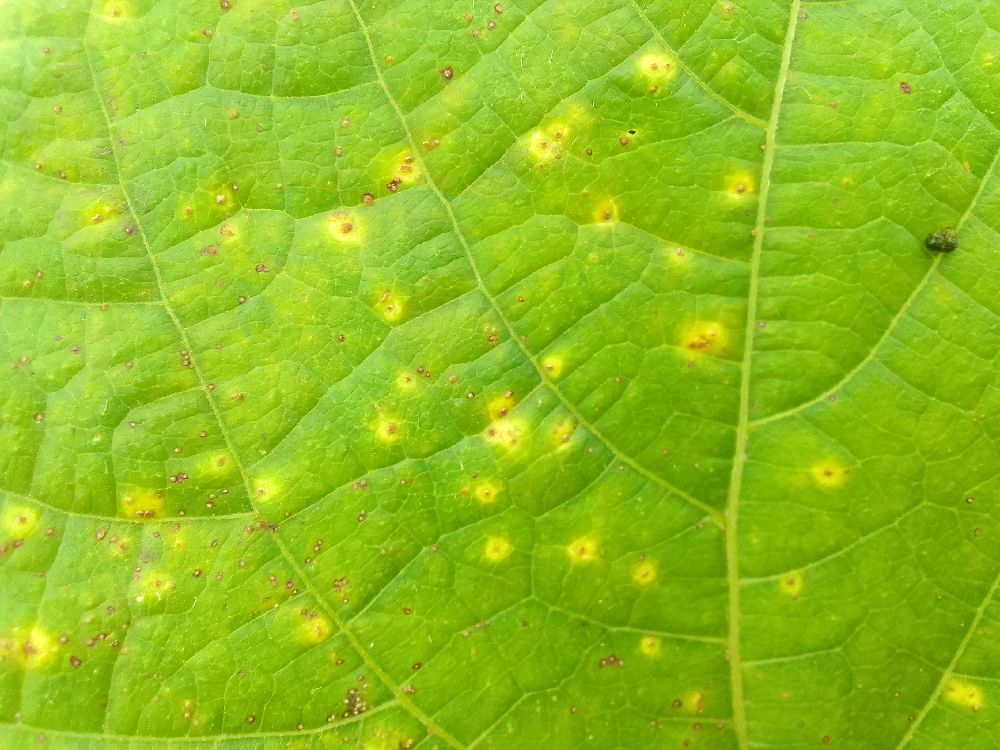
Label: rust